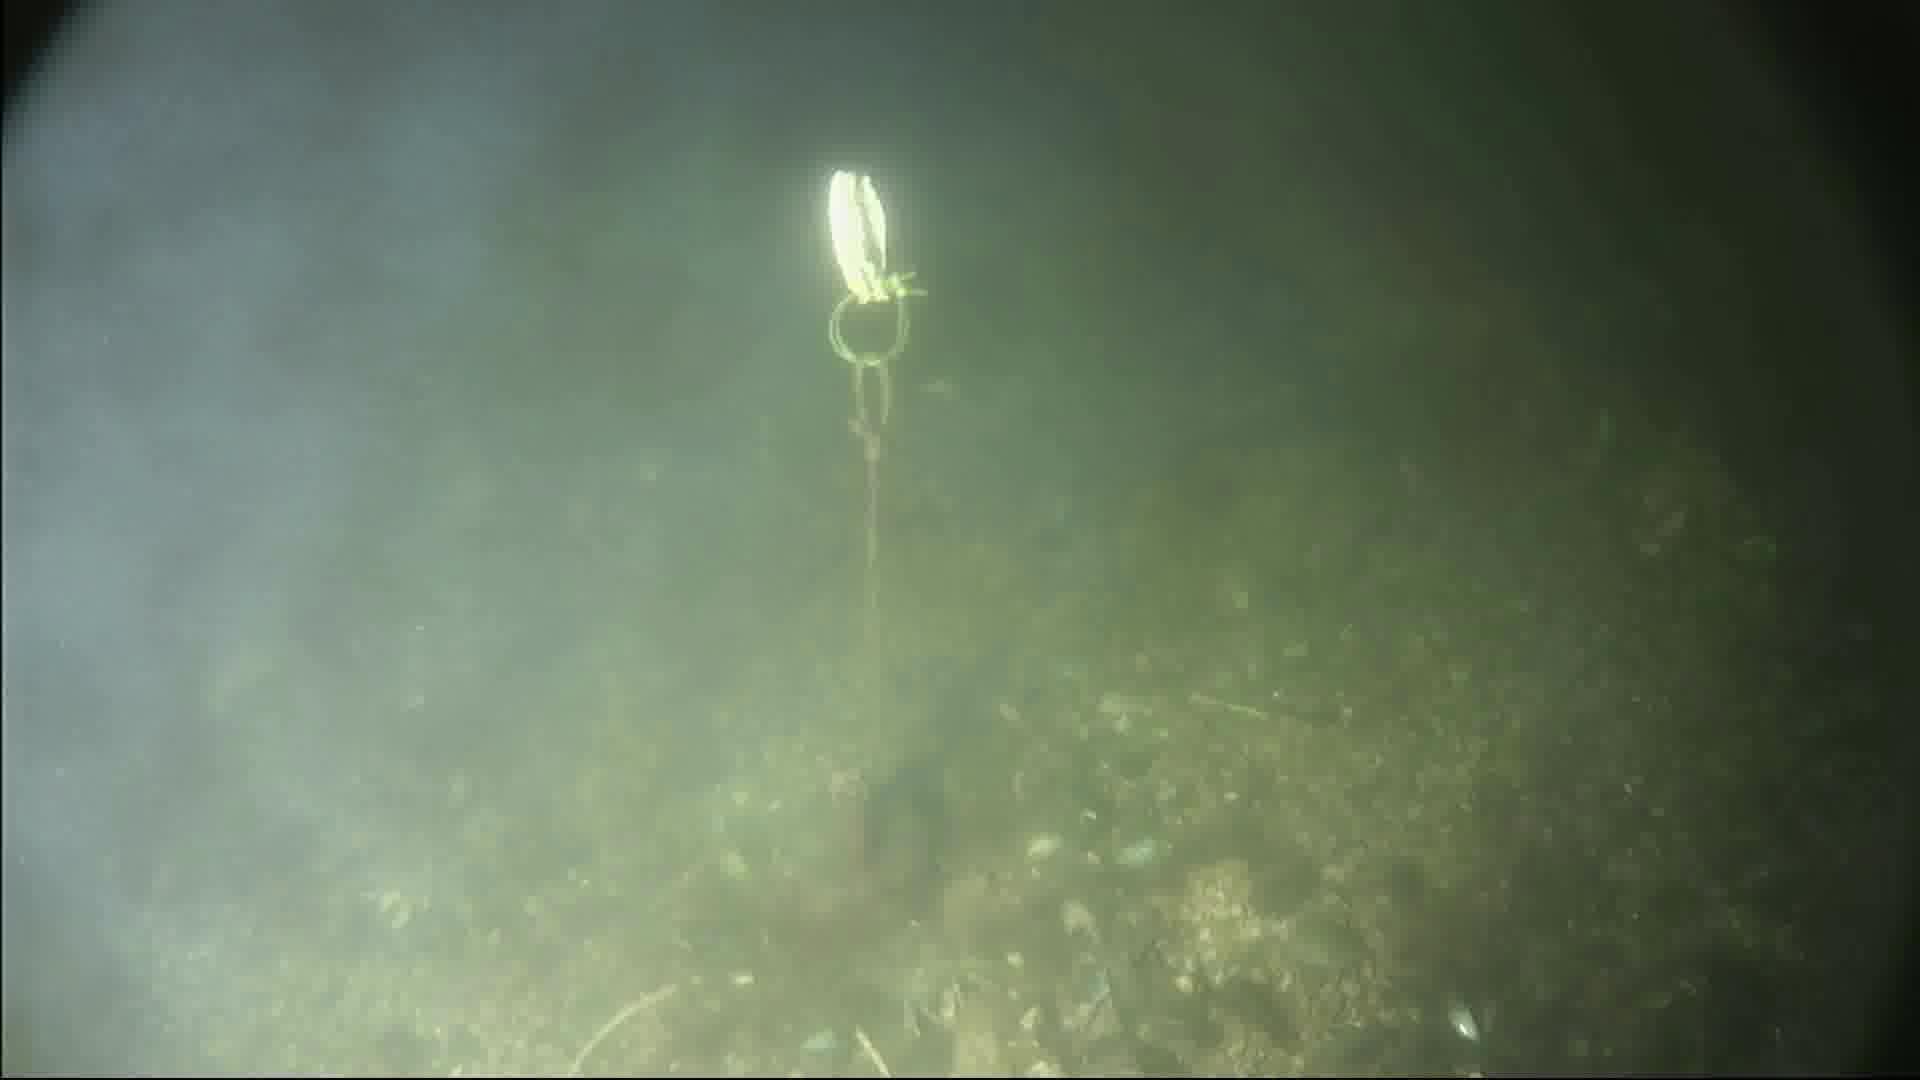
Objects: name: crab